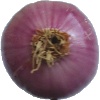
Label: Onion Red Peeled 1